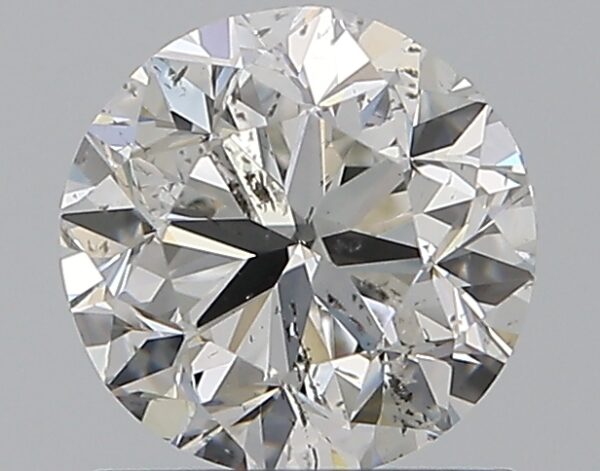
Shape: round
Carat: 1
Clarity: SI2
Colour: G
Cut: GD
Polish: EX
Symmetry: VG
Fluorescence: F
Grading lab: GIA
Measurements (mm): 6.07 x 6.13 x 4.05